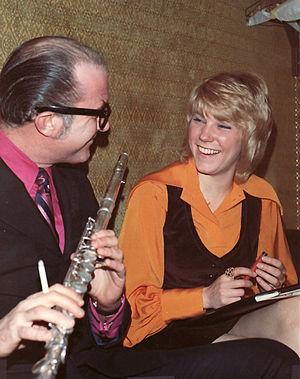
Fraser MacPherson est un musicien canadien de jazz, saxophoniste et flûtiste.